Juan el de la Vara

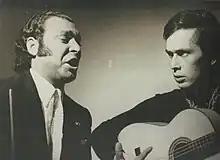
Juan el de la Vara with Paco de Lucía in the early 1970s

Juan el de la Vara (born 1938 in Barcelona) is a Spanish flamenco singer. He has worked with numerous artists, including Paco de Lucía.